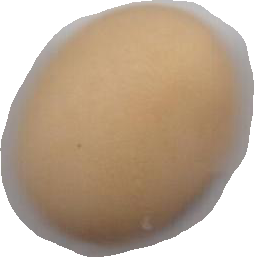
Variety: Anjasmoro